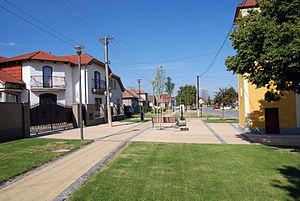
Nová Dedinka est un village de Slovaquie situé dans la région de Bratislava.